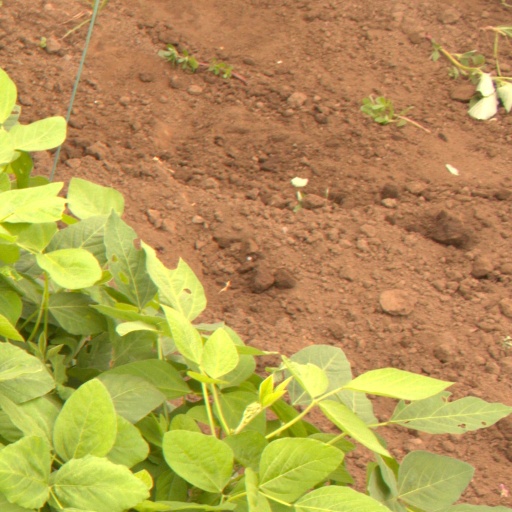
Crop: soybean